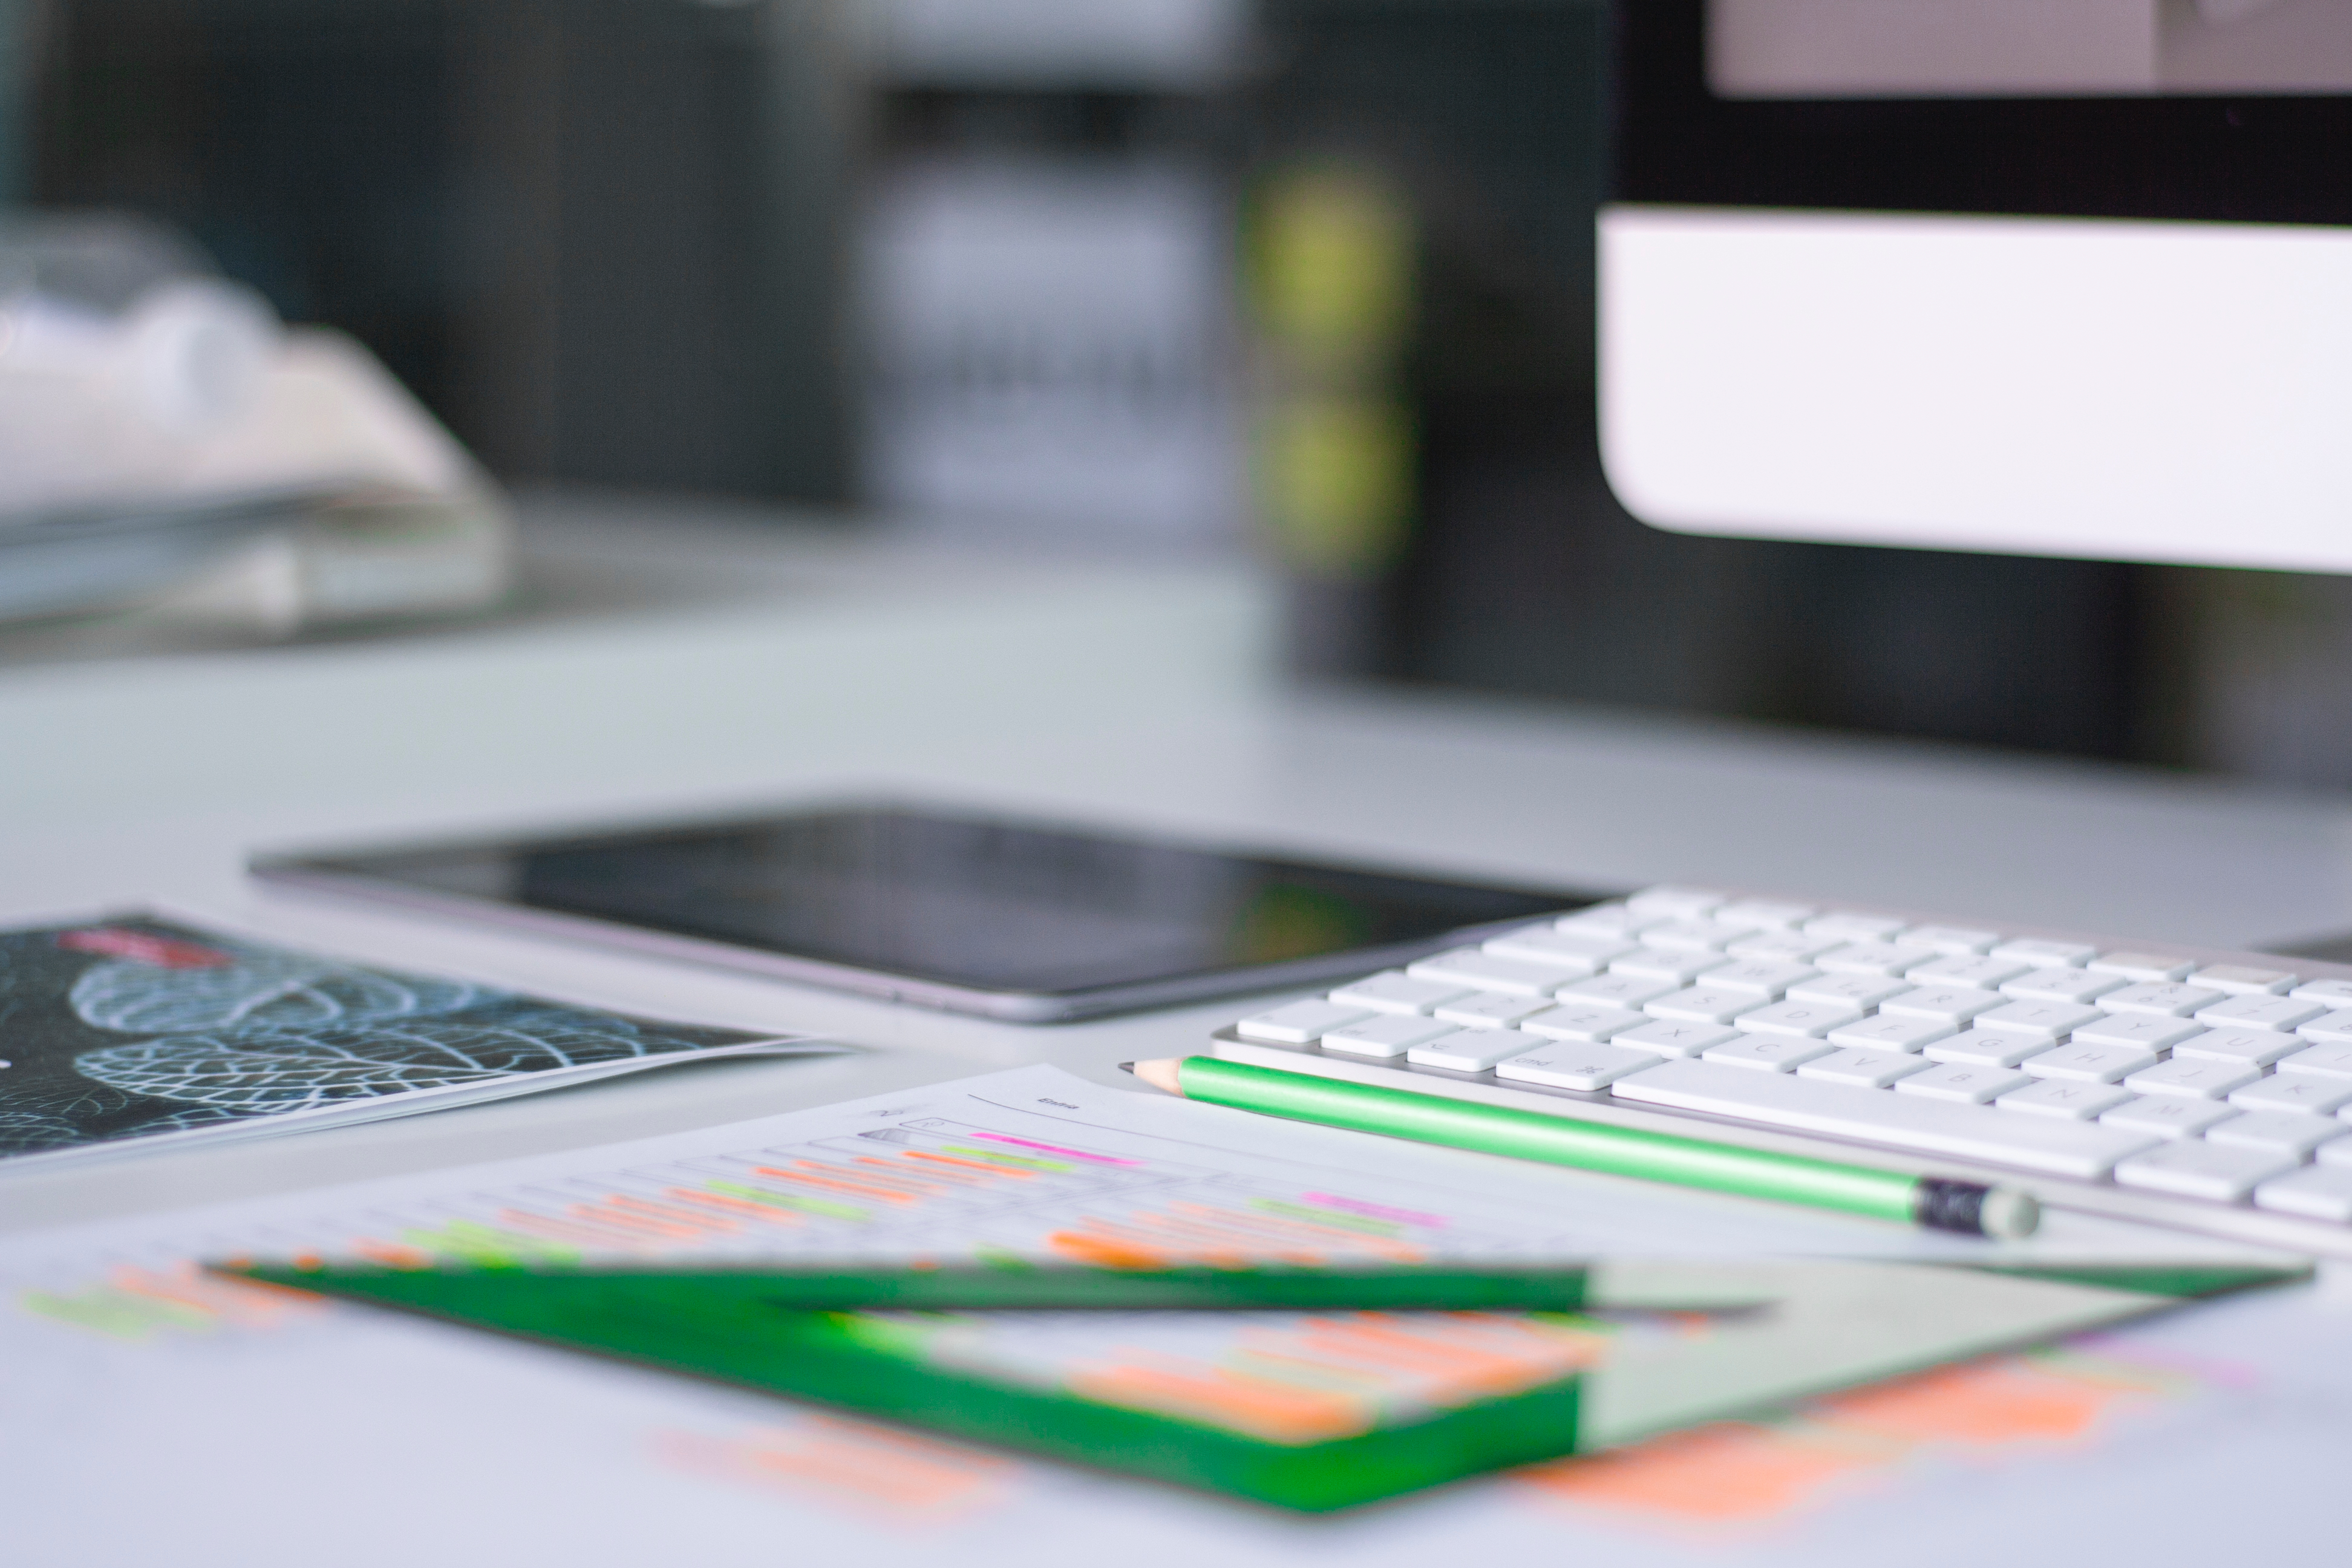
laptop, writing, keyboard, technology, workspace, desktop, brand, design, document, desk top, personal computer hardware